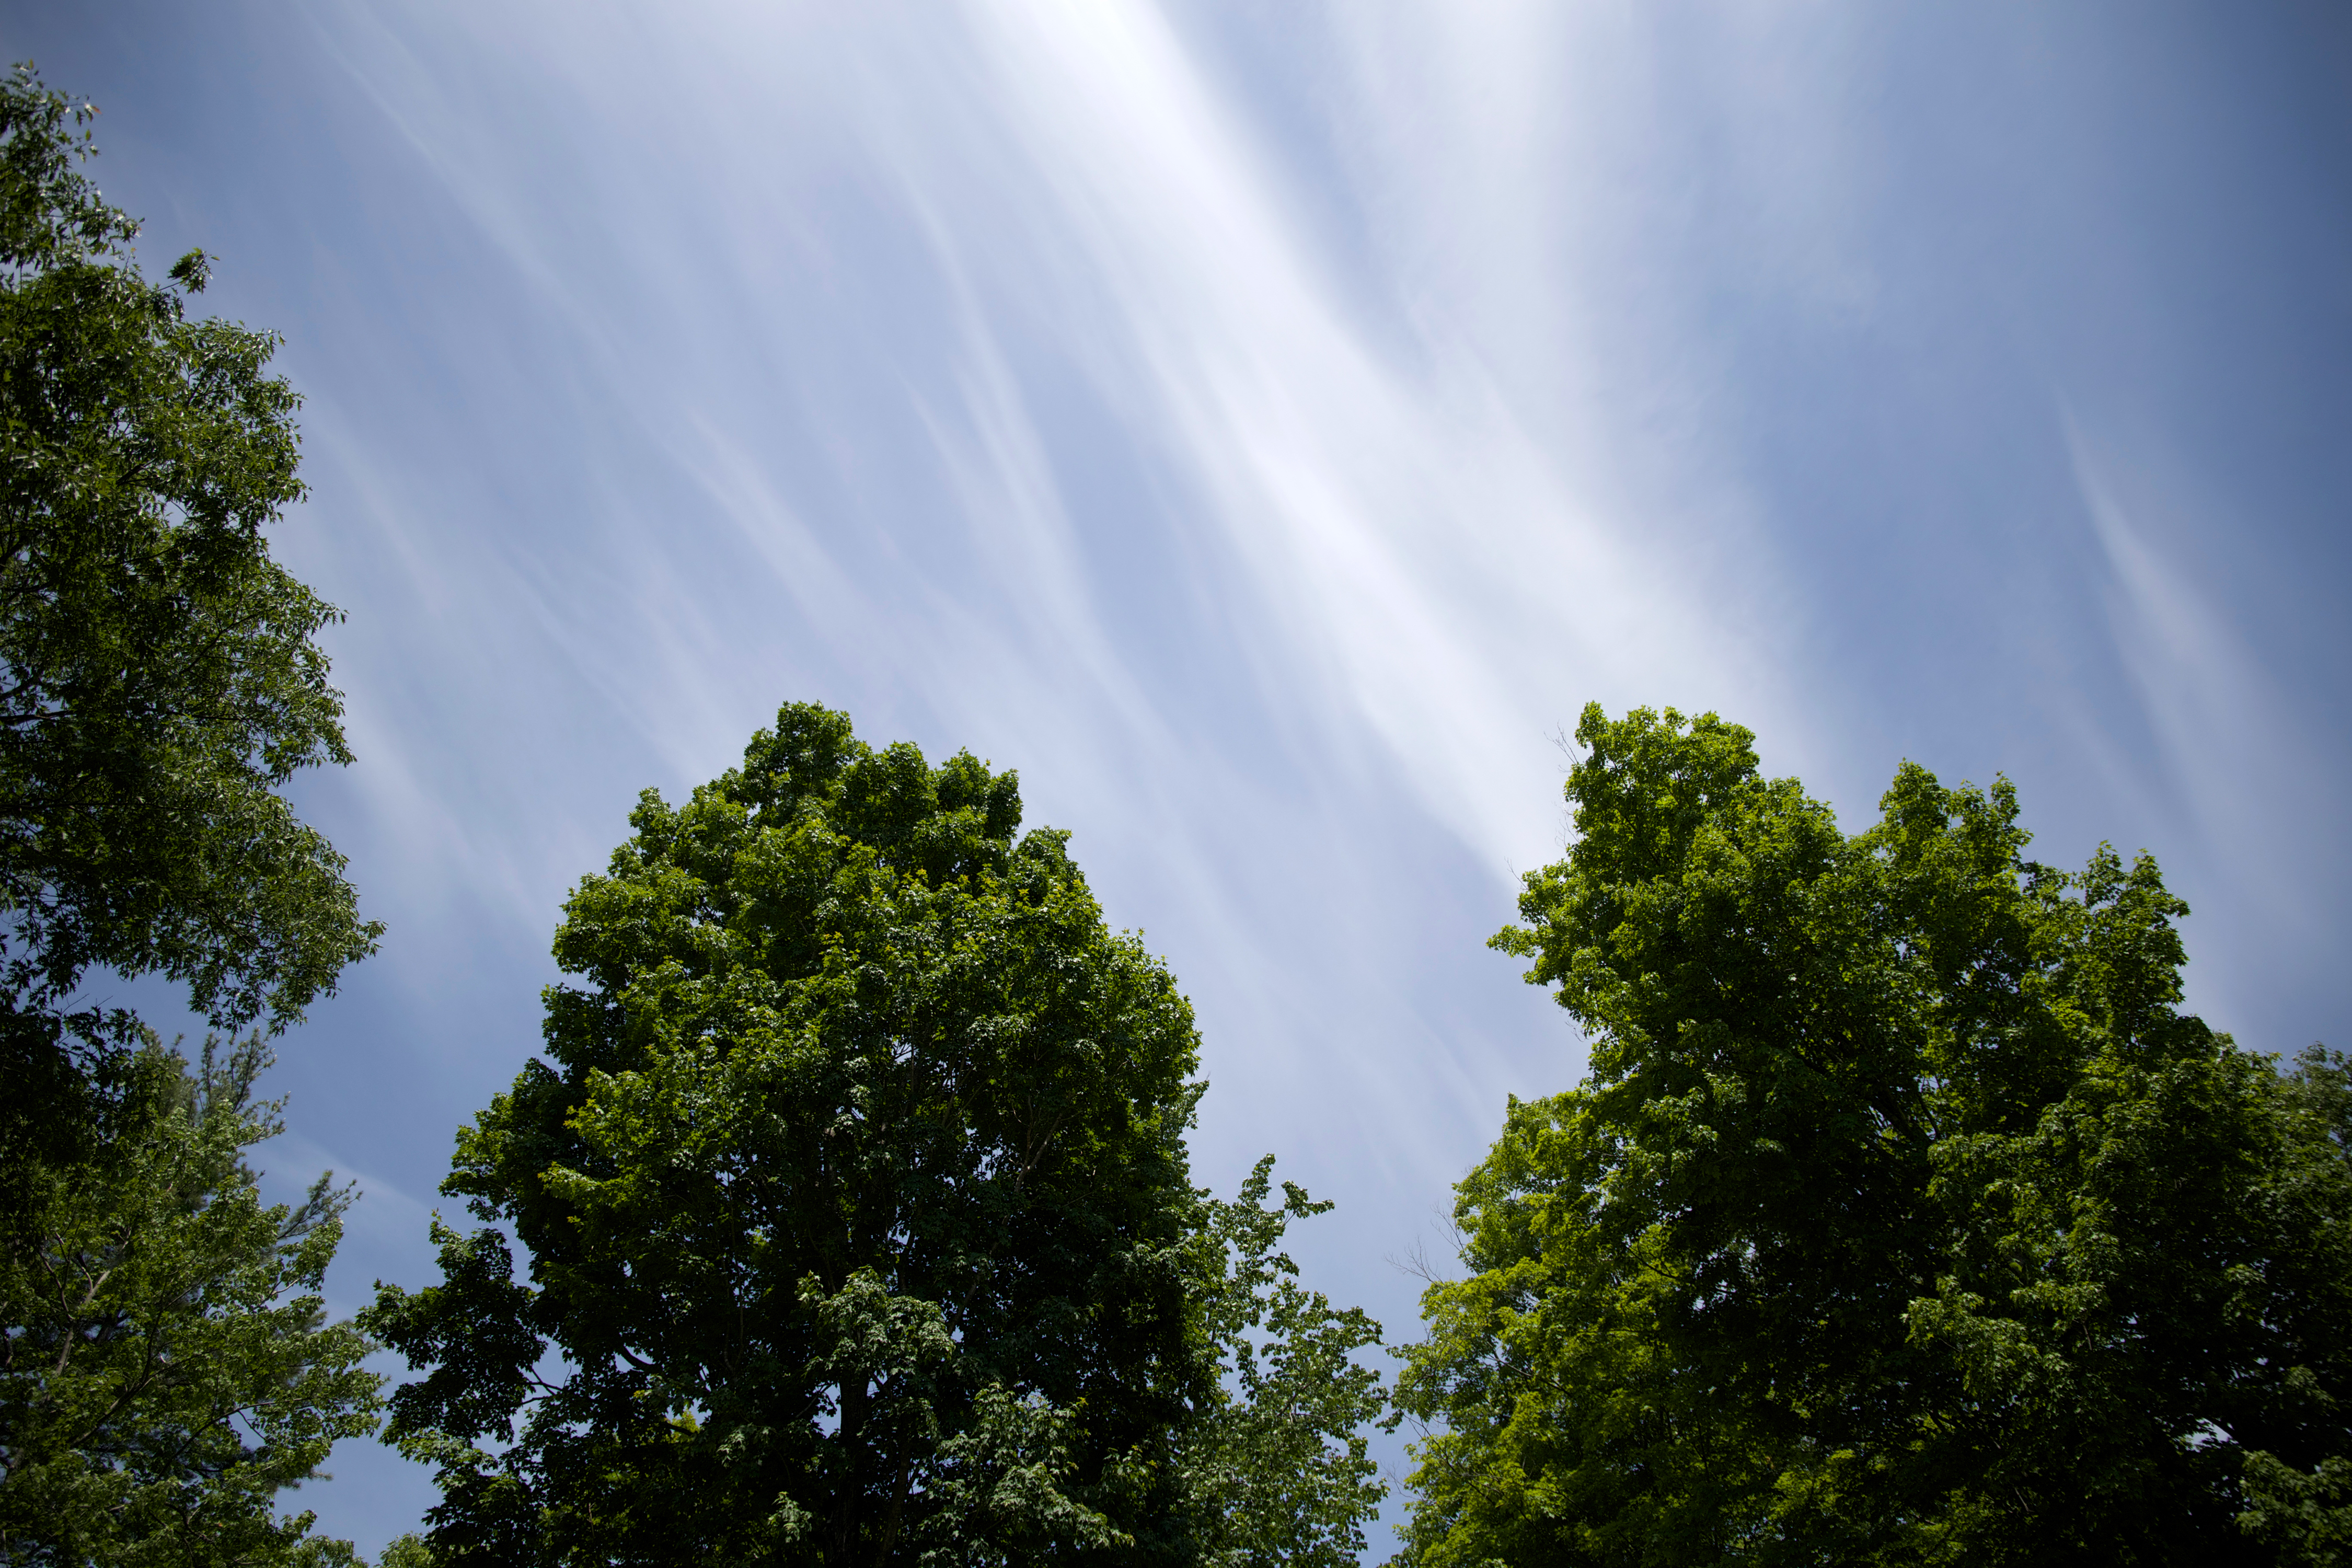
tree, nature, forest, grass, cloud, plant, sky, sunlight, leaf, atmosphere, green, reflection, trees, clouds, ecosystem, meteorological phenomenon, atmospheric phenomenon, atmosphere of earth, woody plant